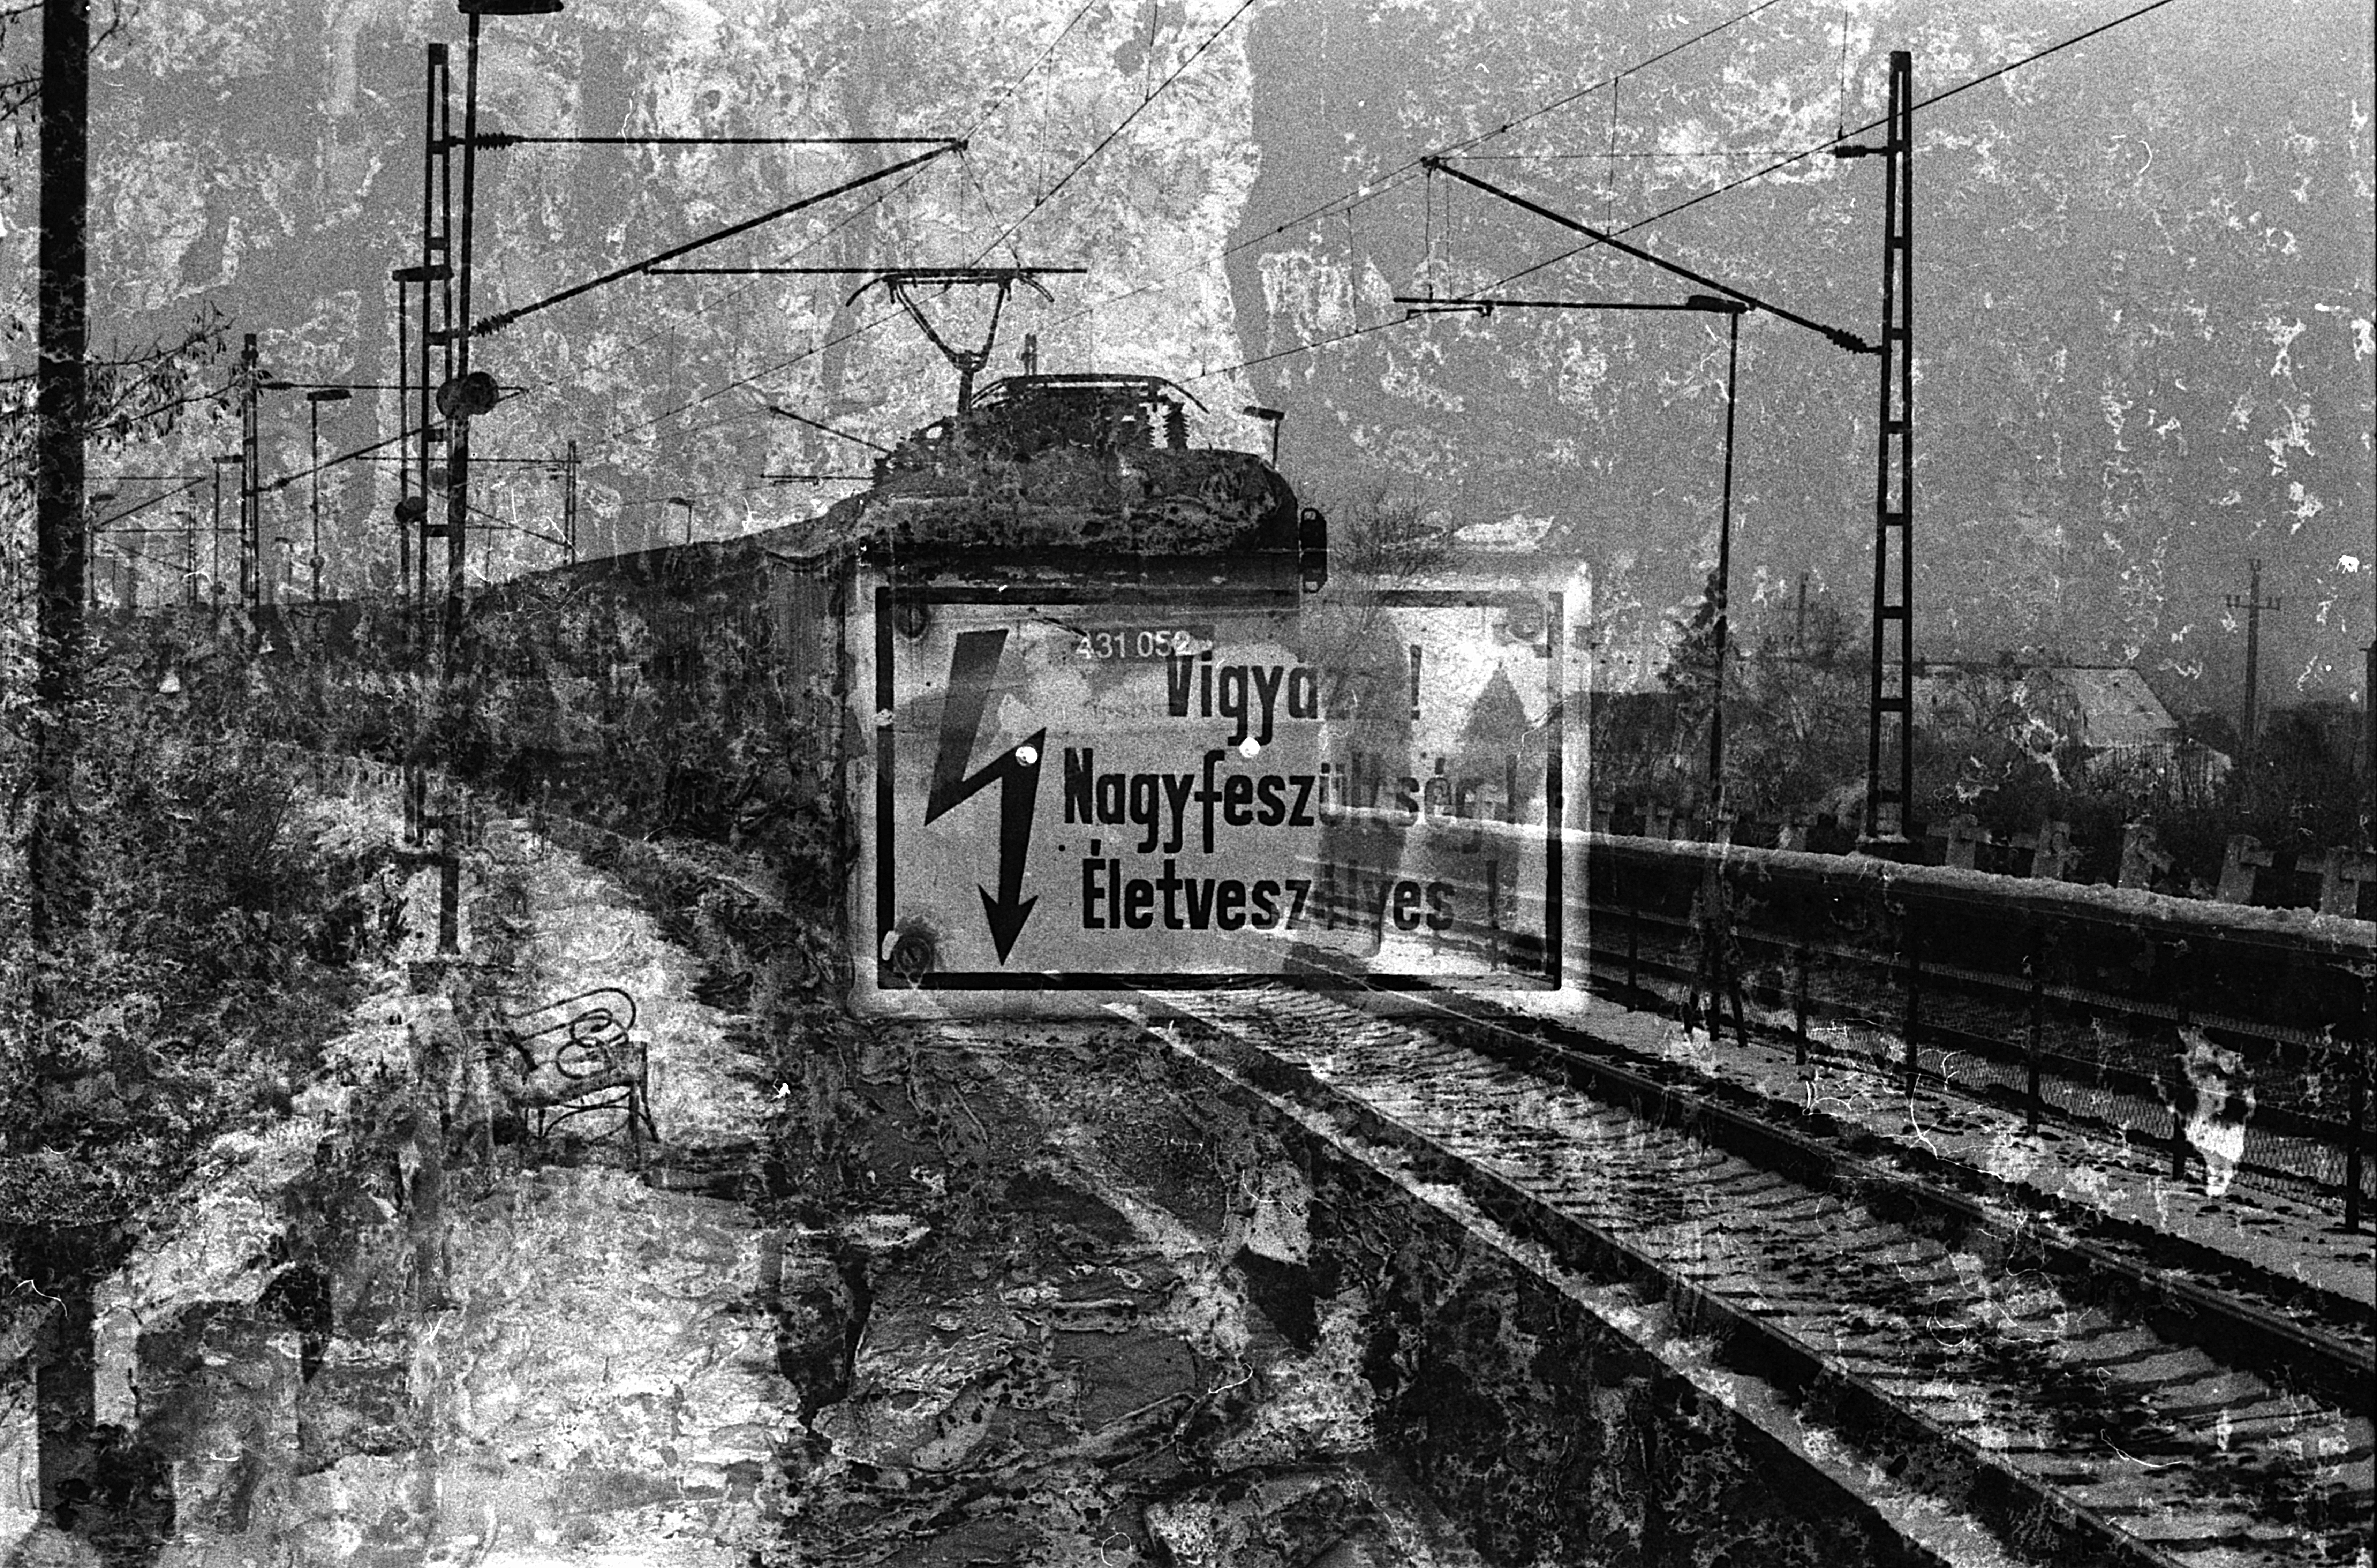
black and white, track, transport, vehicle, canon, monochrome, pan, self, 400, ilford, lc29, developed, 50e, rail transport, urban area, monochrome photography, rolling stock